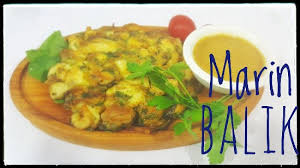
Yemek: mucver